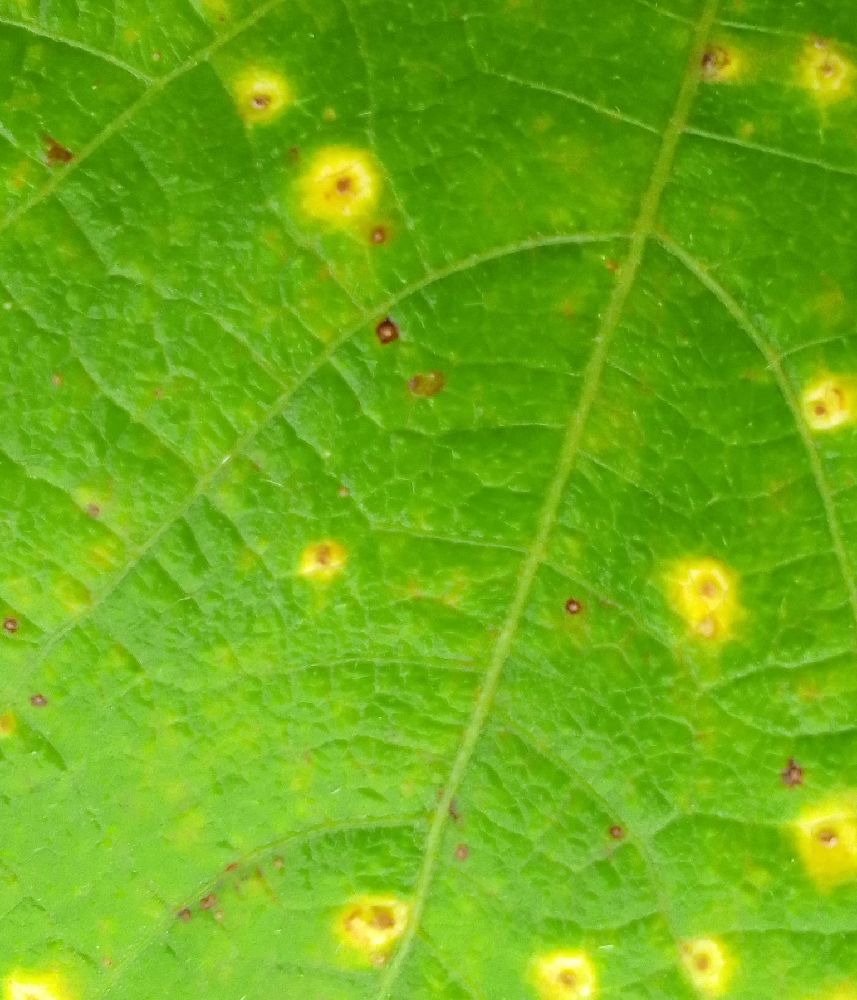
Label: rust